Screwdriver

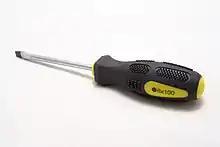
Screwdriver with rubber handle

The tool used to drive a slotted screw head is called a "standard", "common blade", "flat-blade", "slot-head", "straight", "flat", "flat-tip", or ""flat-head"" screwdriver. This last usage can be confusing, because the term "flat-head" also describes a screw with a flat top, designed to install in a countersunk hole. Before the development of the newer bit types, the flat-blade was called the "Common-Blade", because it was the most common one. Depending on the application, the name of this screwdriver may differ. Within the automotive/heavy electric industries, it is known as a "flat head screwdriver"; within the avionics and mining industries, it is known as a "standard screwdriver". Though there are many names; the original device from 1908 was known as a "flat-head screw turner".